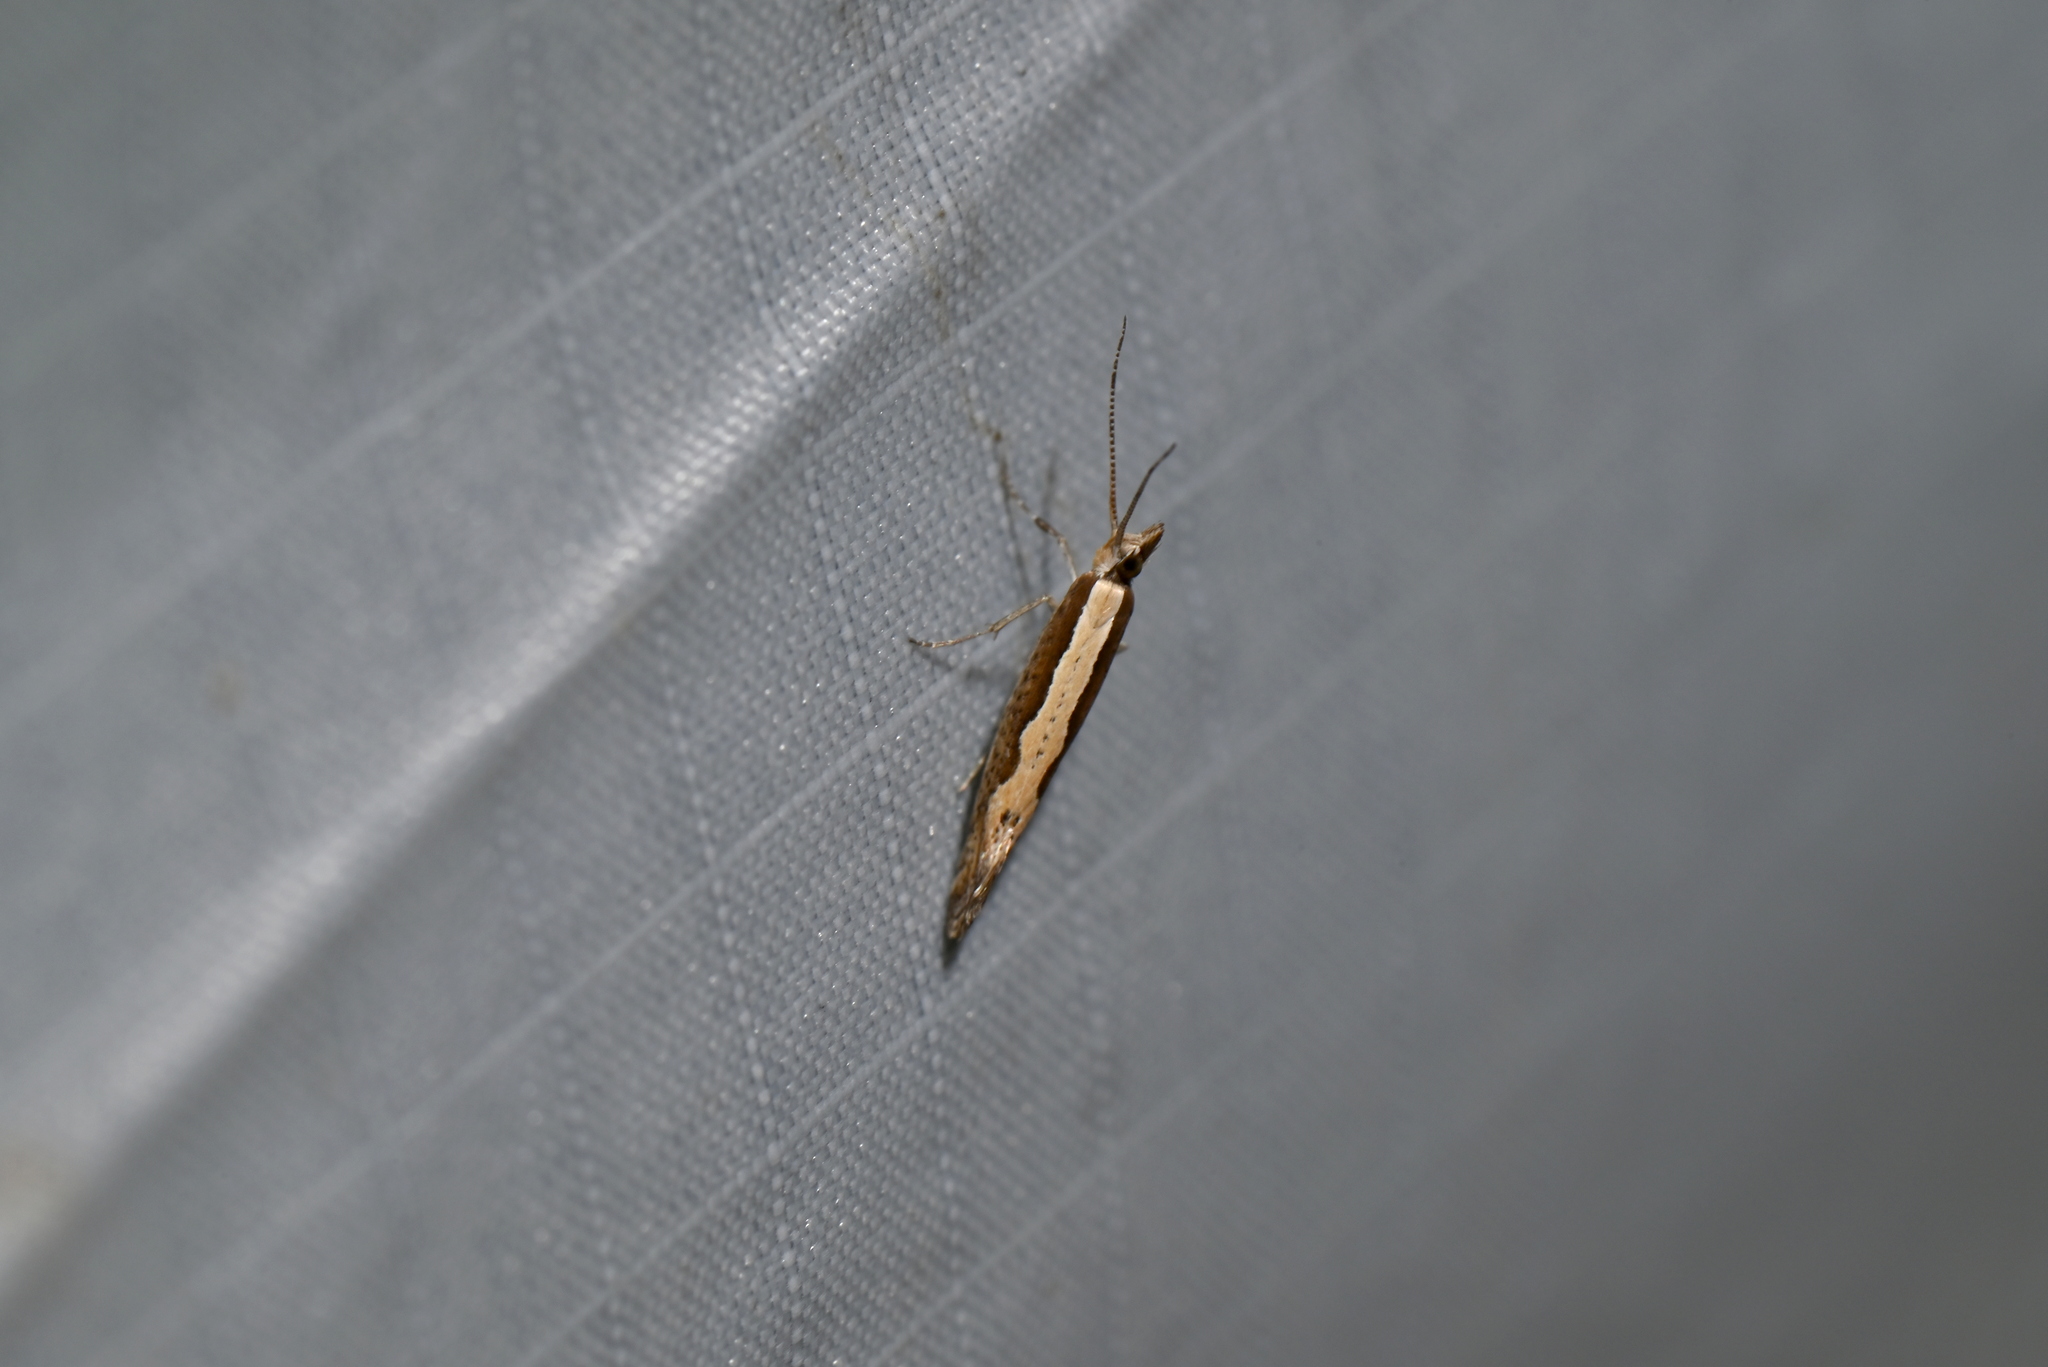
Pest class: diamondback_moth